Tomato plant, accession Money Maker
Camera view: vertical (180 deg); turntable rotation: 120 degrees
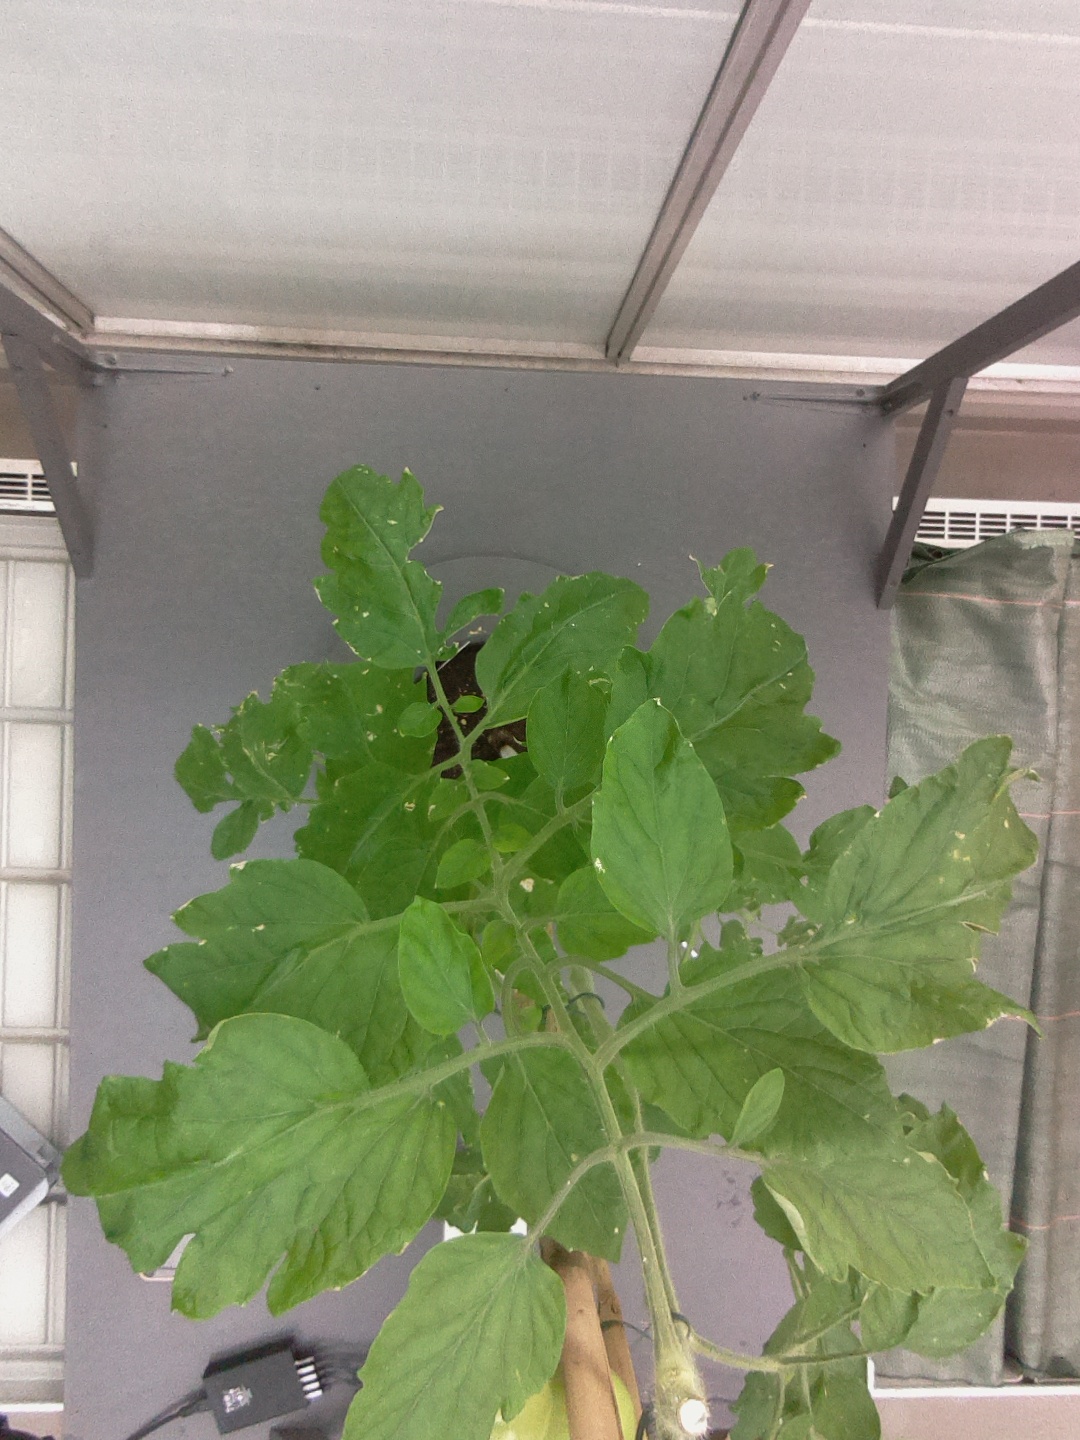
BBCH growth stage 73: 30%-40% of final fruit size